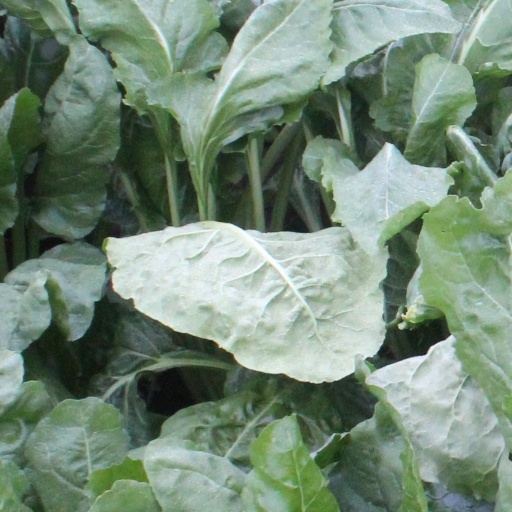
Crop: sugar beet